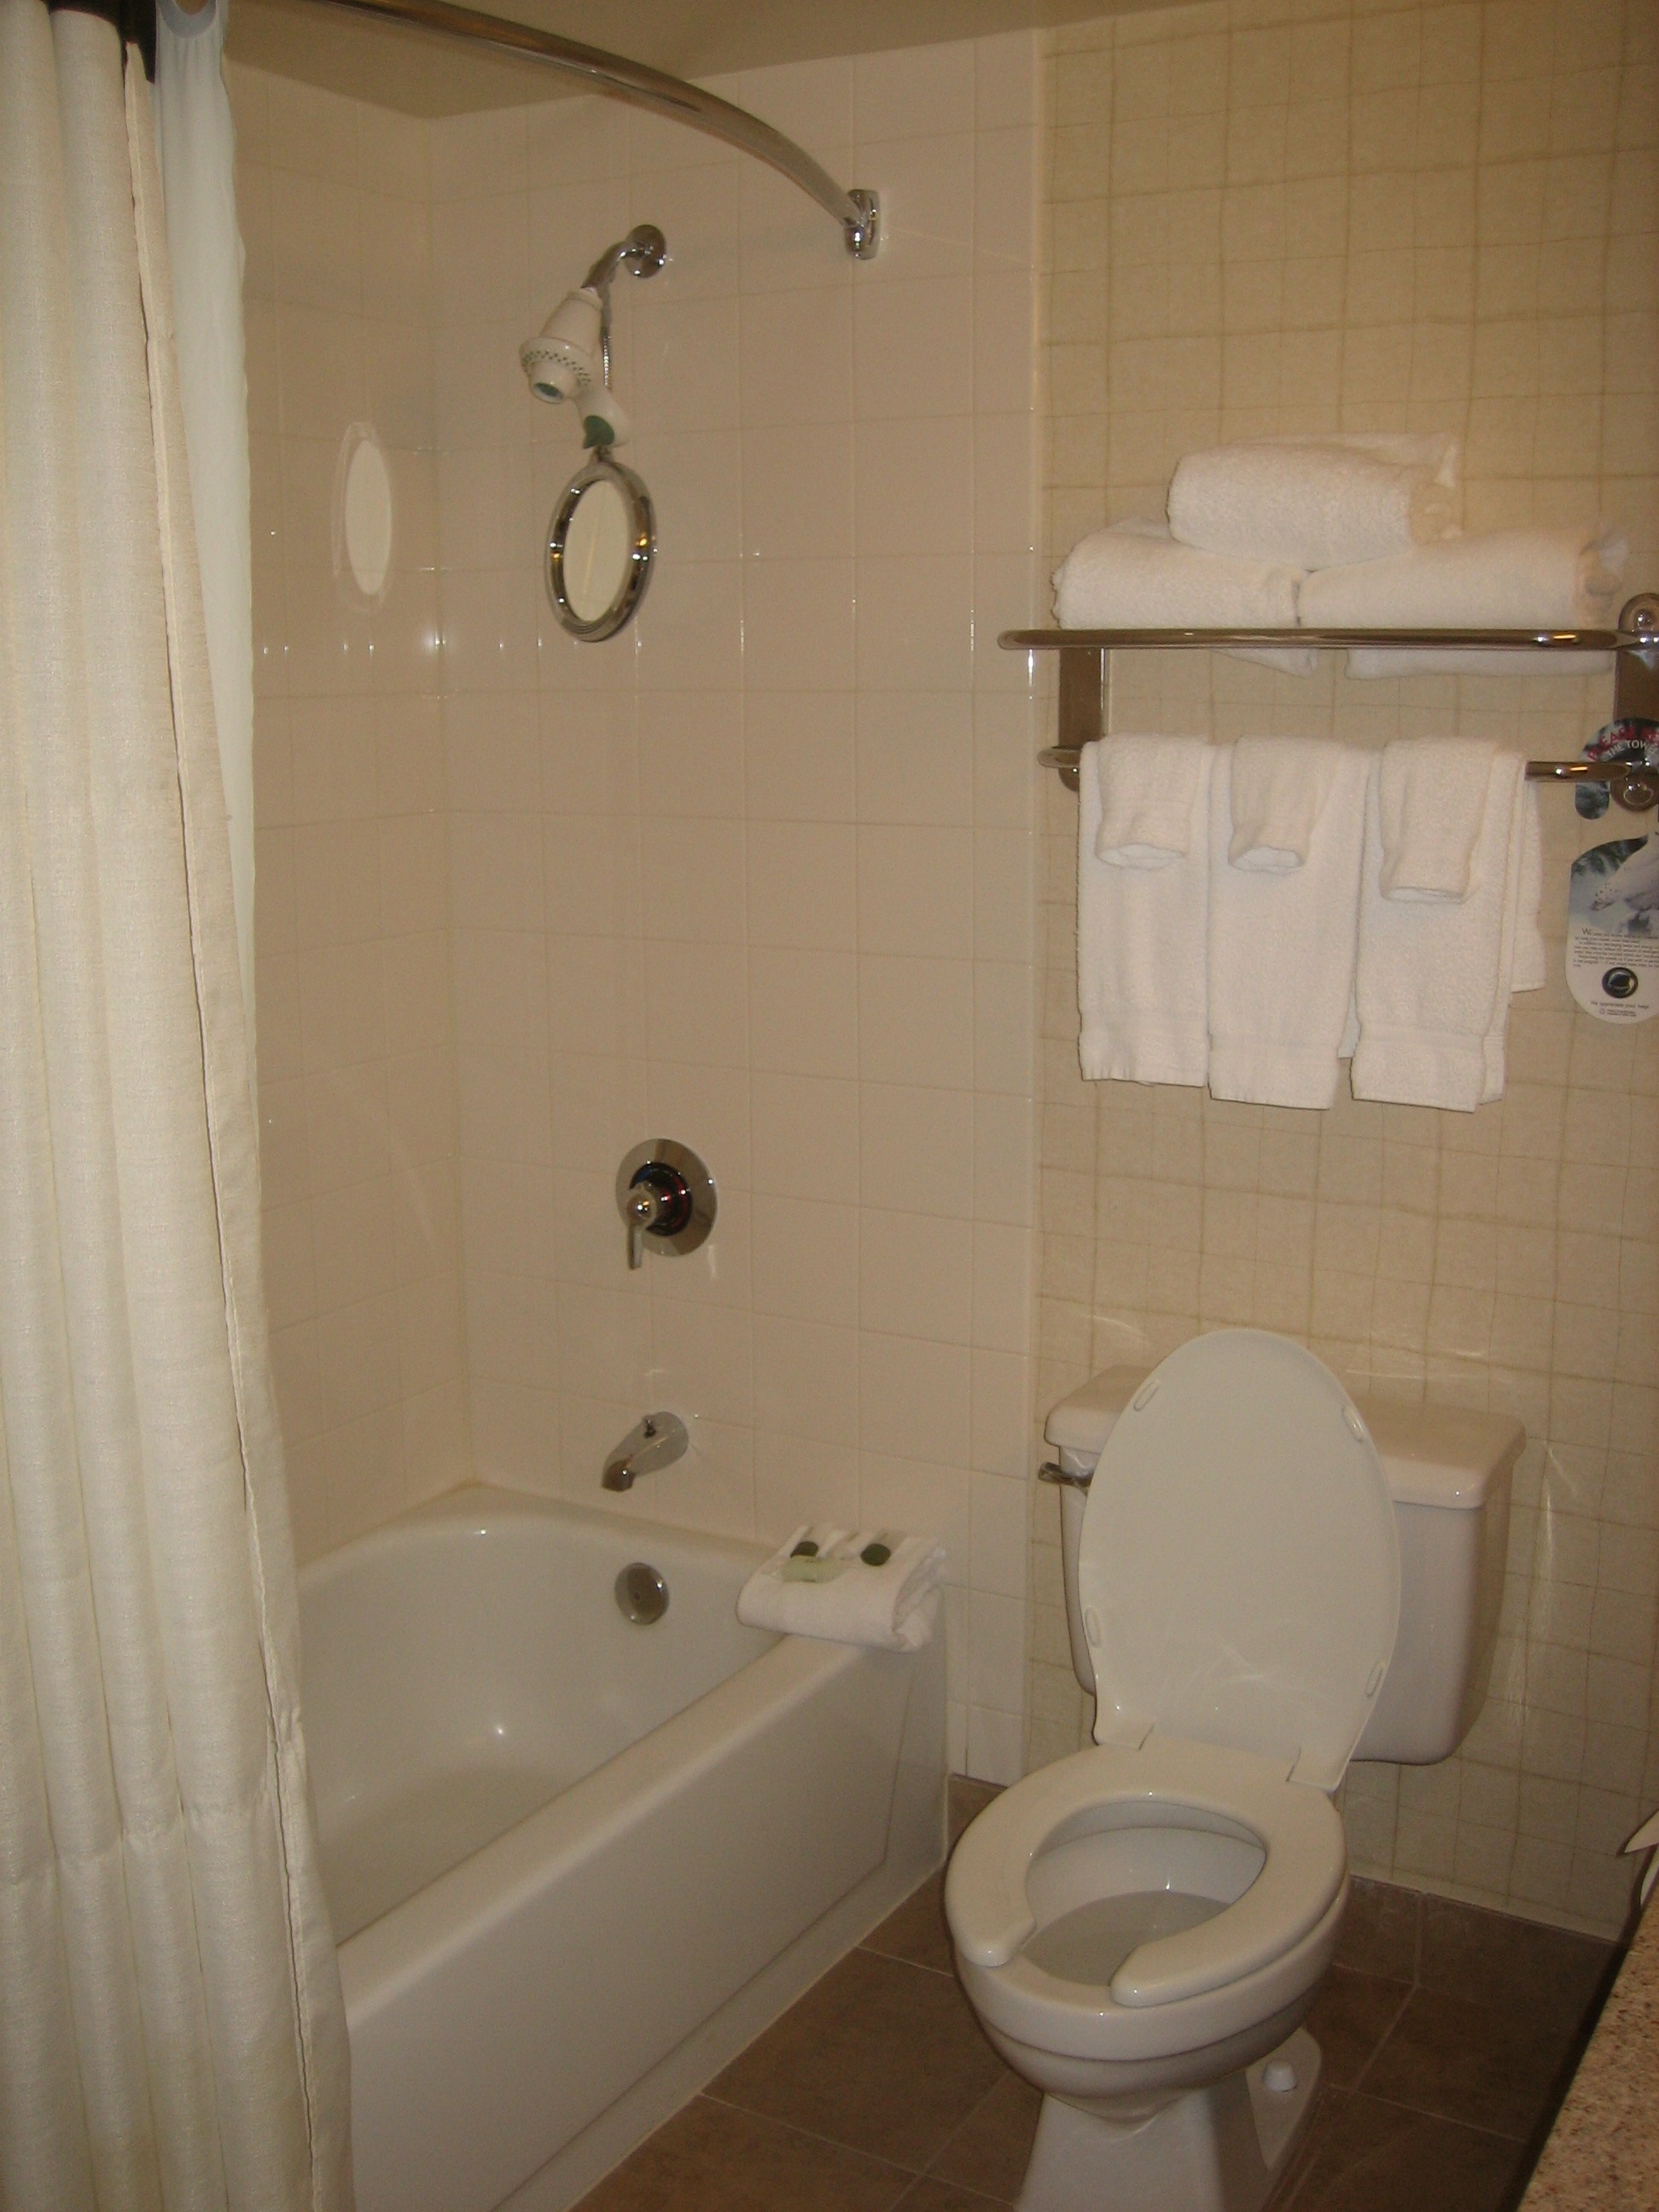
Room type: bathroom